Enesco Quartet

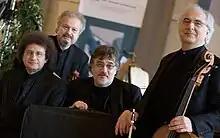

The Enesco Quartet was formed in 1979. Wishing to honour the memory of the illustrious Georges Enesco (1881-1955), their founders gave his name to the Quartet. Their meeting with the famous musicians Sándor Végh, Norbert Brainin and Sergiu Celibidache was of the utmost importance: the Enesco Quartet established itself internationally from the very beginning of their studies with these great artists with whom they maintained privileged relations.